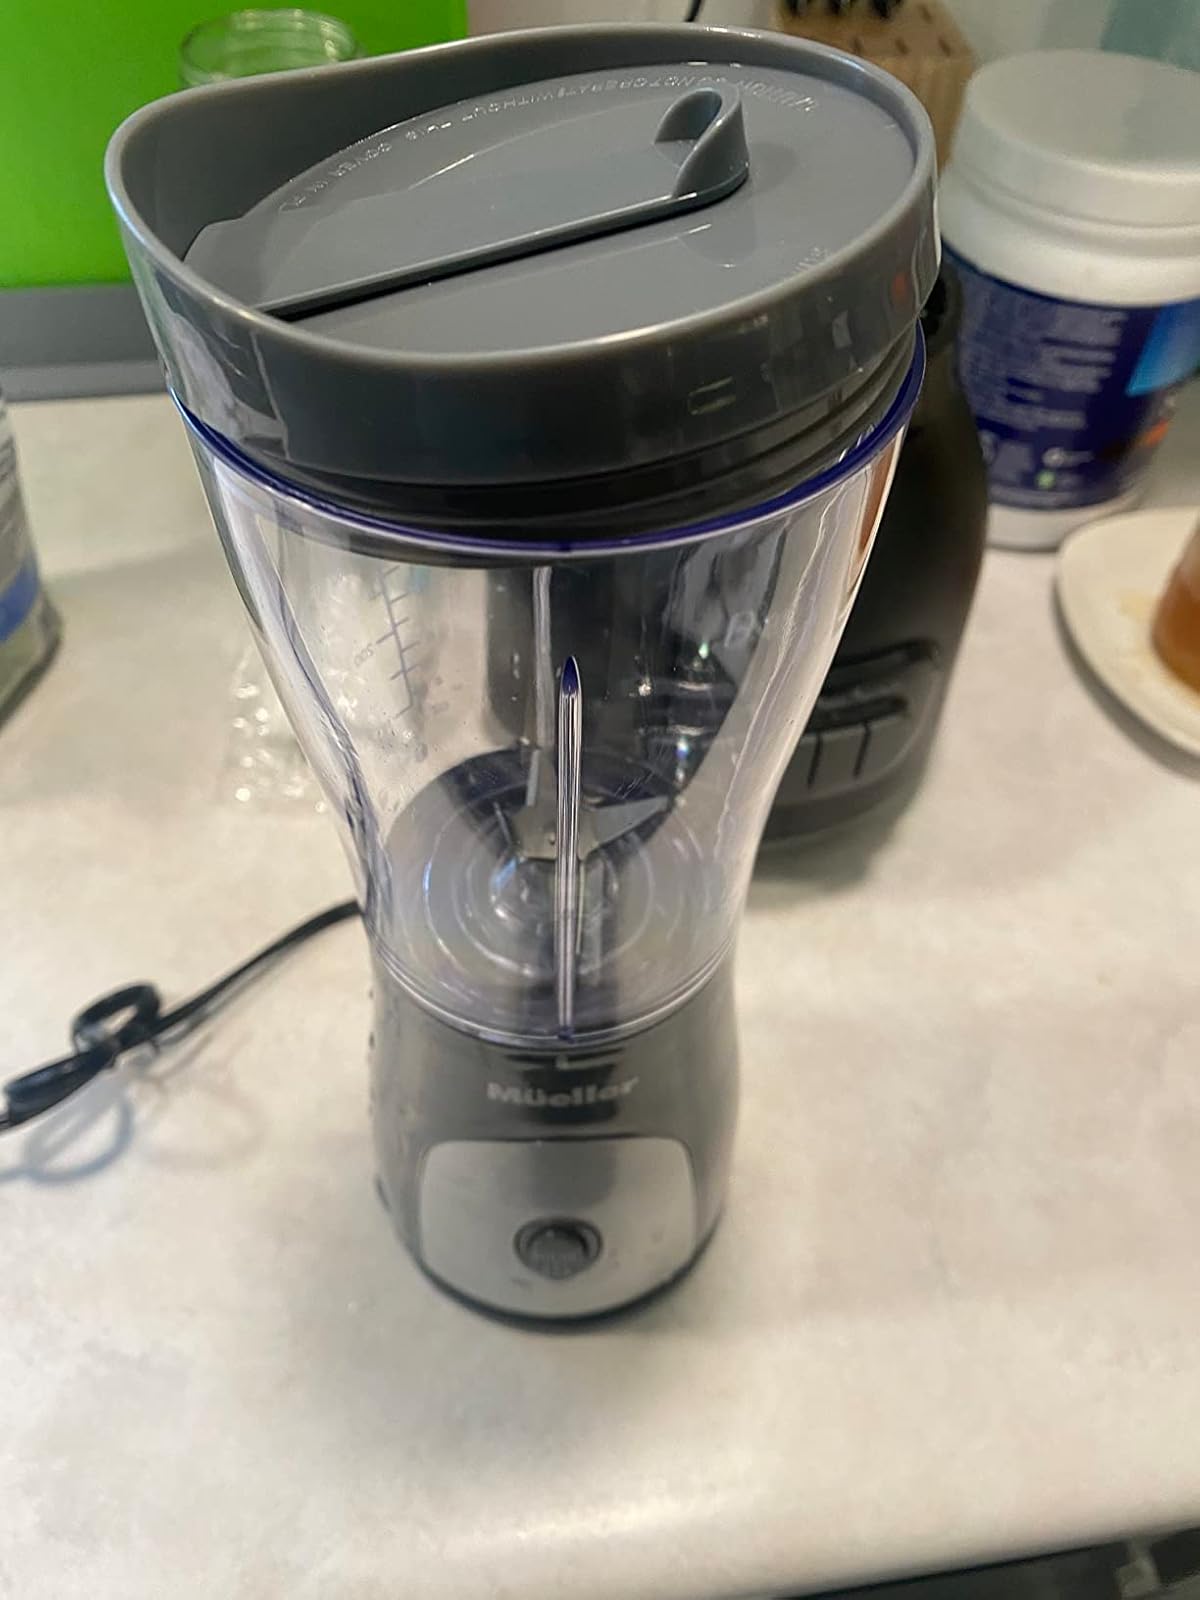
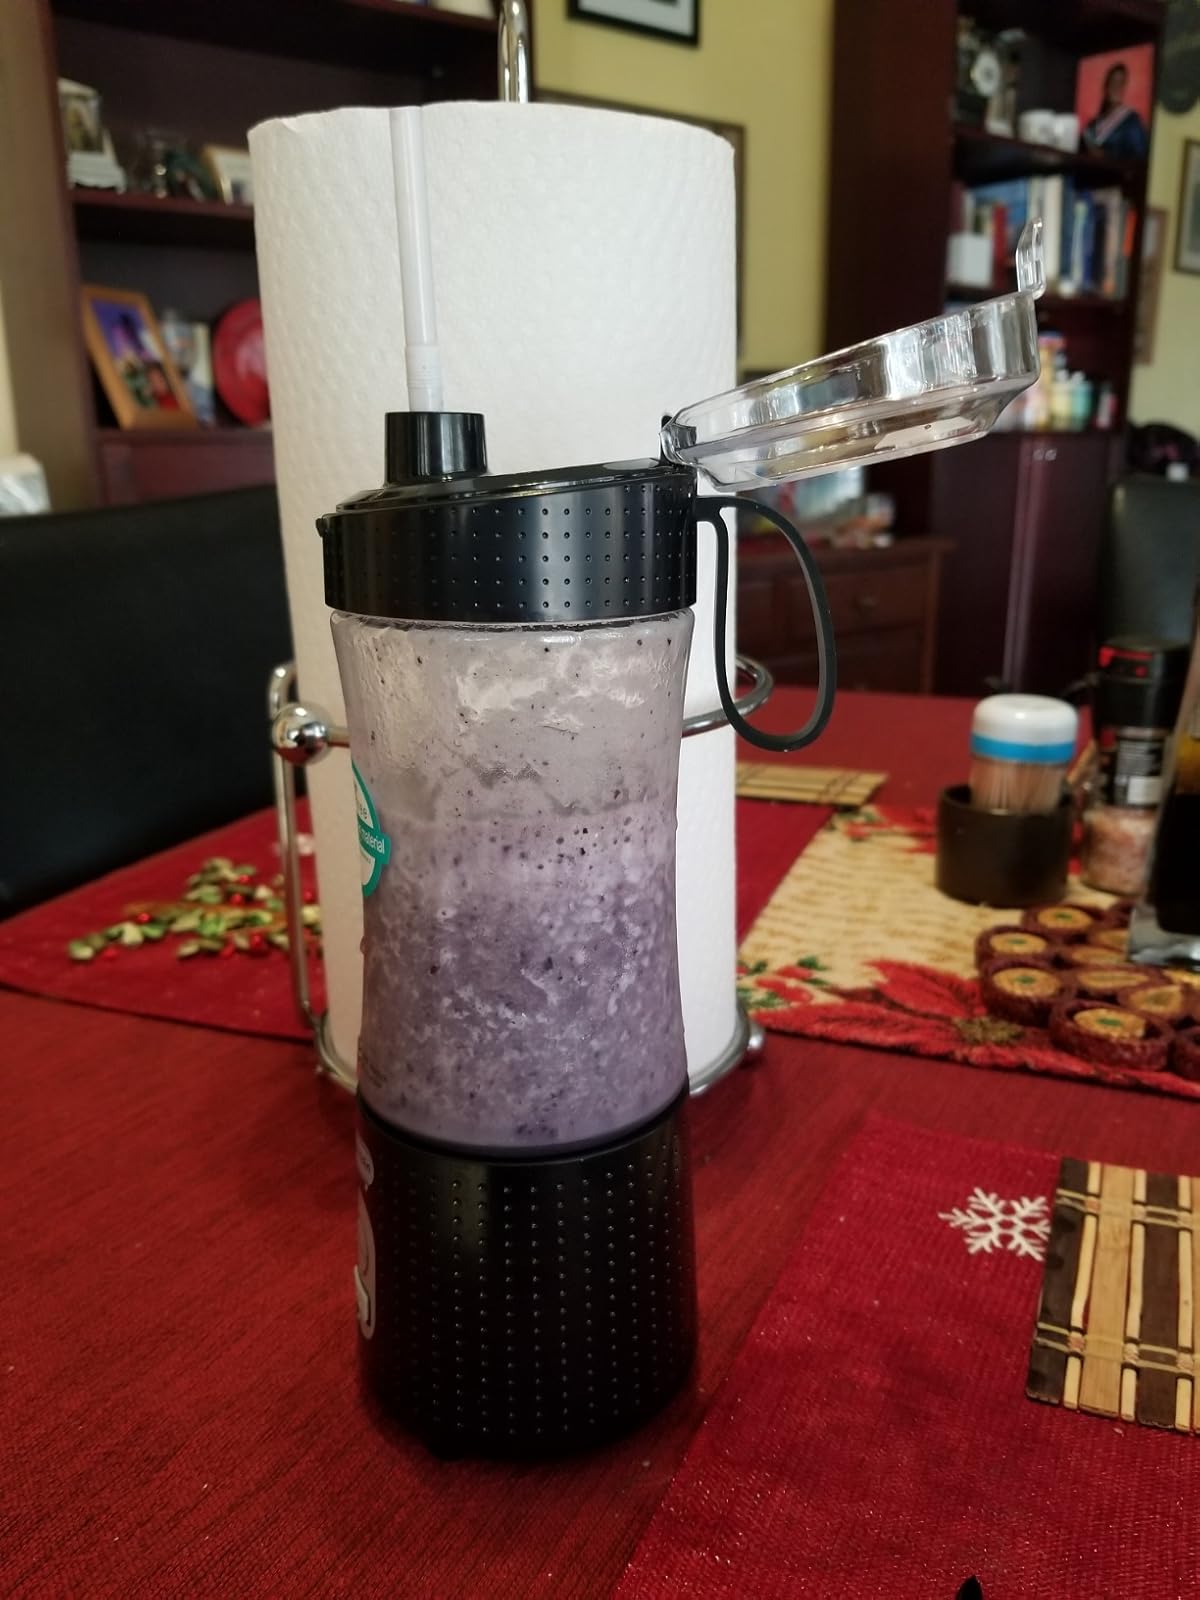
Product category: items_blender
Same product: no